A. V. Thomas

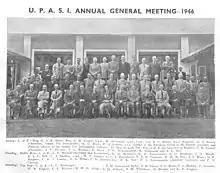
A. V. Thomas (sitting 10th from left) at a UPASI meeting in 1946

Alfred Vedam Thomas (9 August 1891 – 12 May 1968) was an Indian businessman and politician, and a Member of the Legislative Assembly.